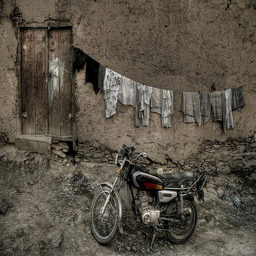
a motorcycle parked near a stone structure with clothes on a clothes line
Clothes are strung on a drying line near a parked motorcycle.
A motorcycle next to a wall with a clothes line.
an old cave like looking area with clothes hung on a line and a motorcycle
A motorcycle is standing near a decaying building wall, window, and close-line with several clothing items hanging.